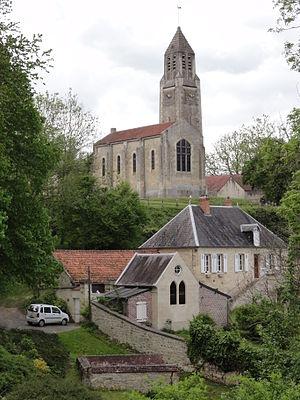
Montbavin est une commune française située dans le département de l'Aisne, en région Hauts-de-France. Les habitants se nomment Montbavinois.